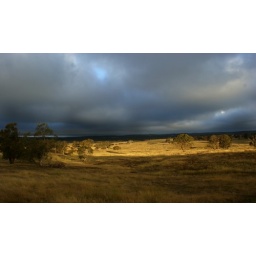
Taken from the back deck at our friends house near Bungendore NSW. Storm clouds were coming in from the coast.